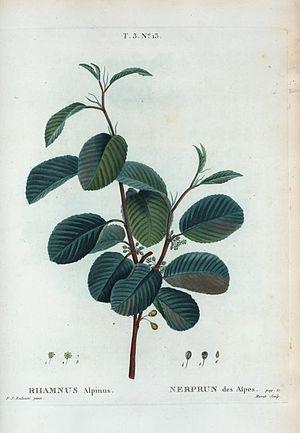
Rhamnus Alpinus = Nerprun des Alpes.